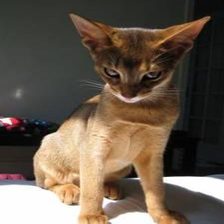
Species: cat
Breed: Abyssinian